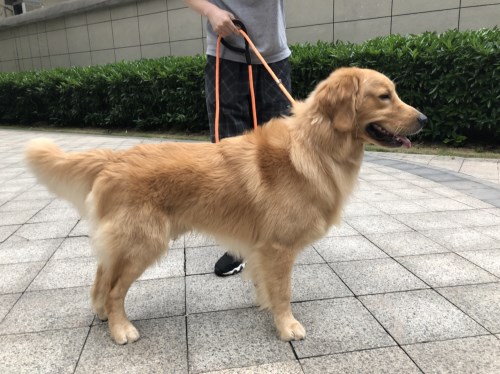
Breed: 5355-n000126-golden_retriever